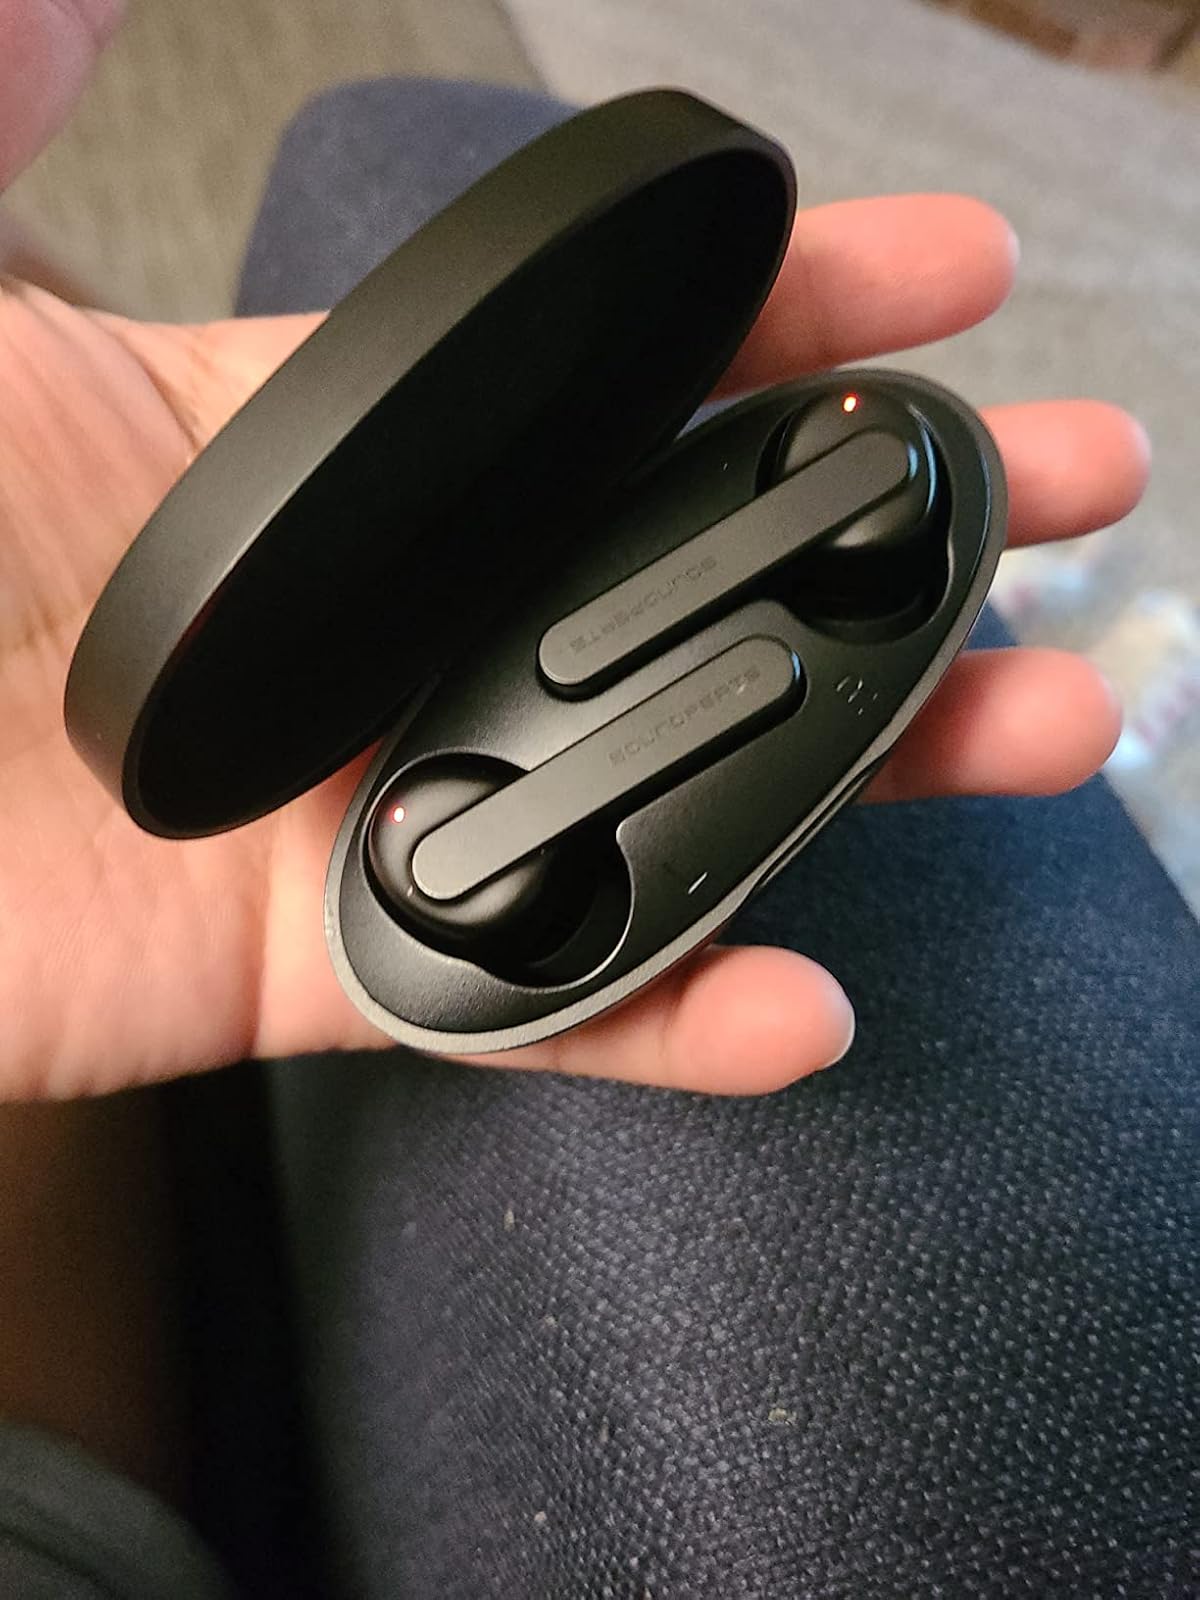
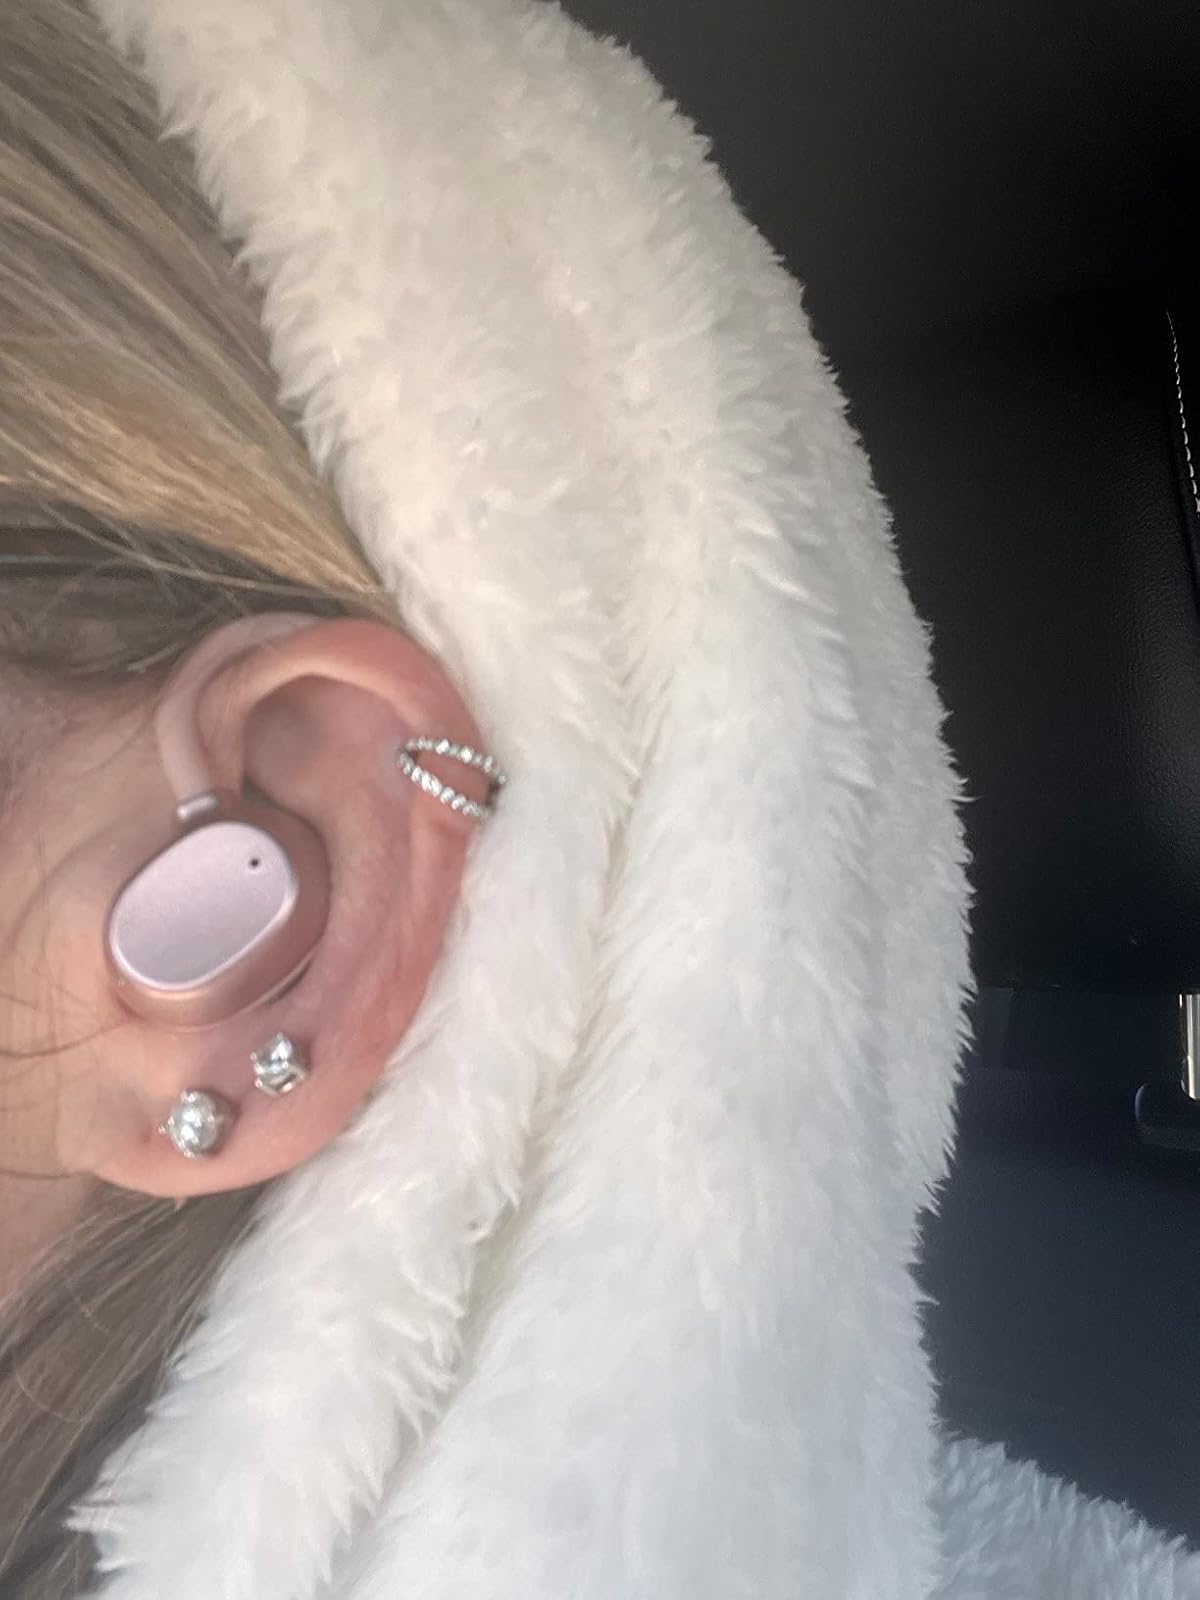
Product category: earbuds
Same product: no